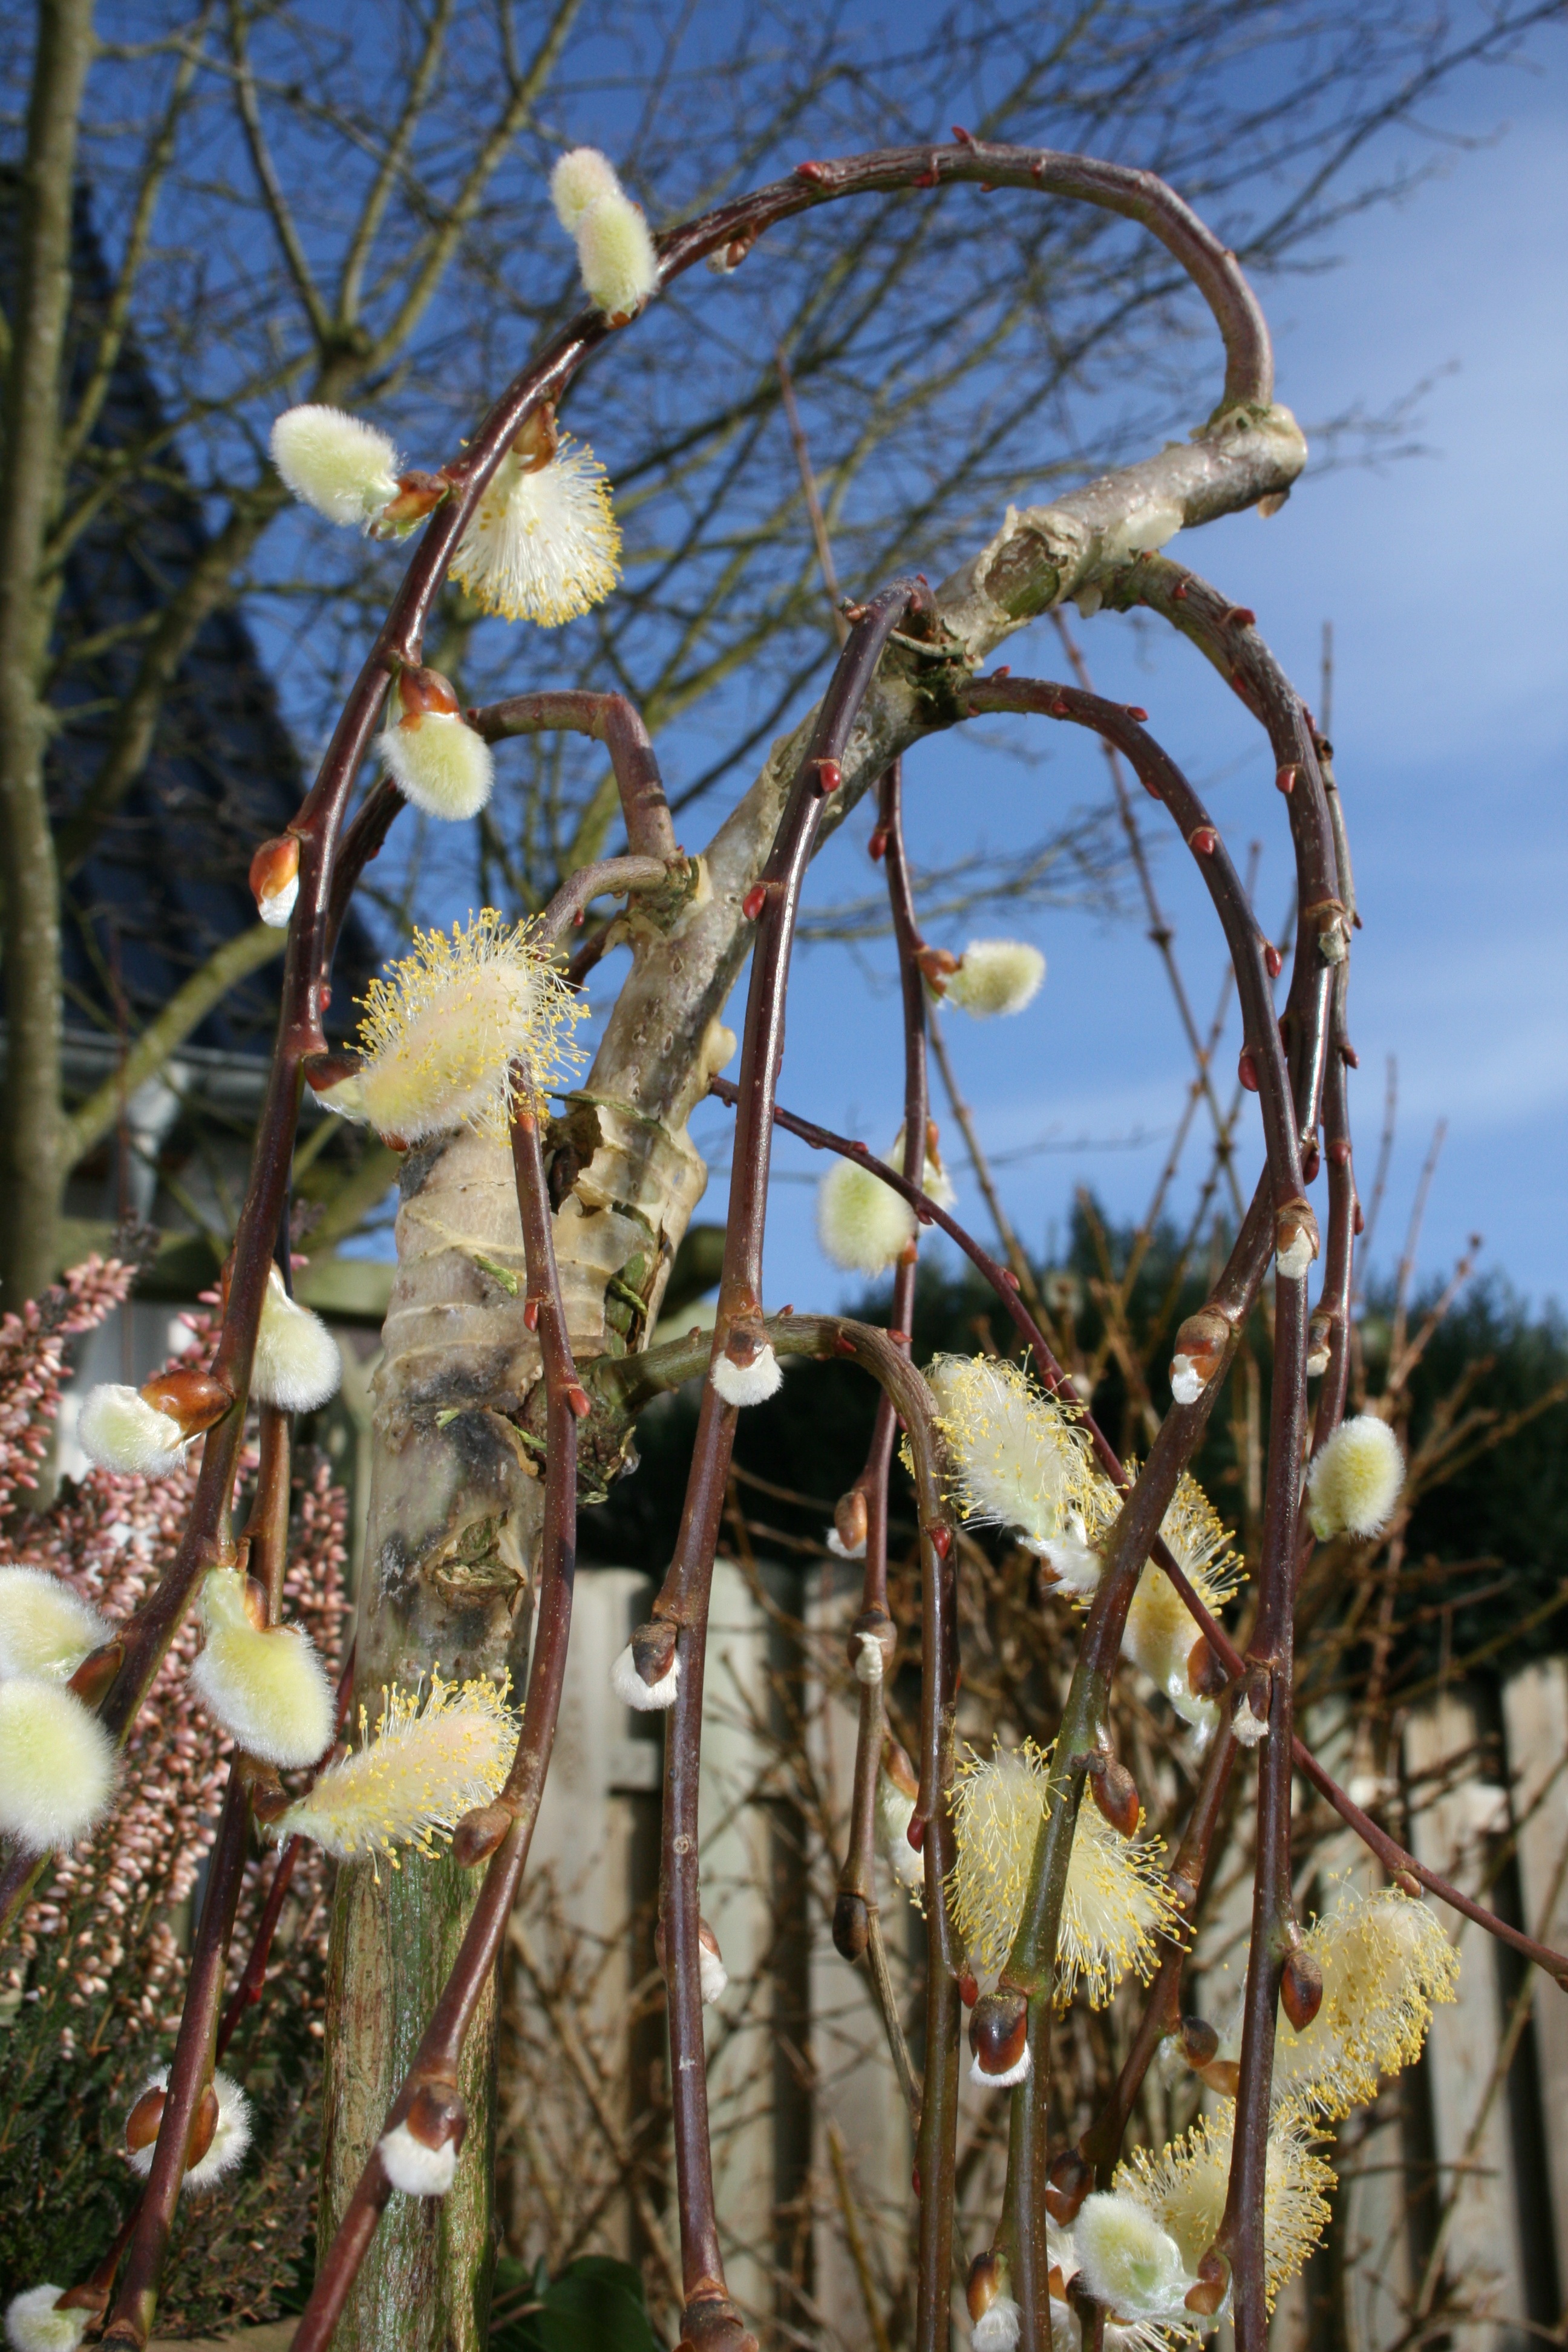
tree, branch, blossom, plant, leaf, flower, bloom, pollen, spring, green, autumn, botany, garden, close, flora, season, twig, aesthetic, pussy willow